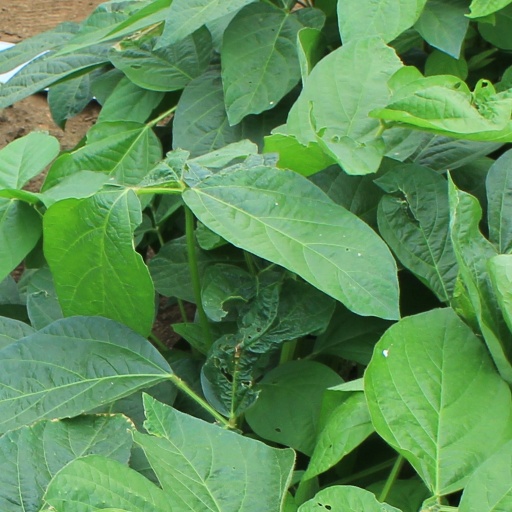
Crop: soybean